Sky position (RA, Dec in degrees): 9.286, 0.8289
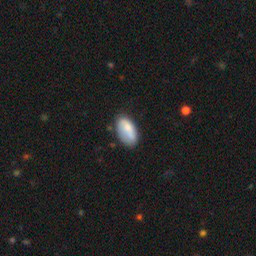
Galaxy morphology: In-between Round Smooth Galaxies